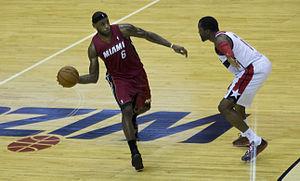
LeBron James, né le 30 décembre 1984 à Akron, est un joueur professionnel américain de basket-ball. Il évolue actuellement aux Lakers de Los Angeles en National Basketball Association. Mesurant 2,03 m et pesant 113 kg, il a la possibilité de jouer à la fois ailier et ailier fort. Il est considéré comme le meilleur ailier et l'un des meilleurs joueurs de l'histoire de la NBA. Il est surnommé « King James » ou « The Chosen One ».